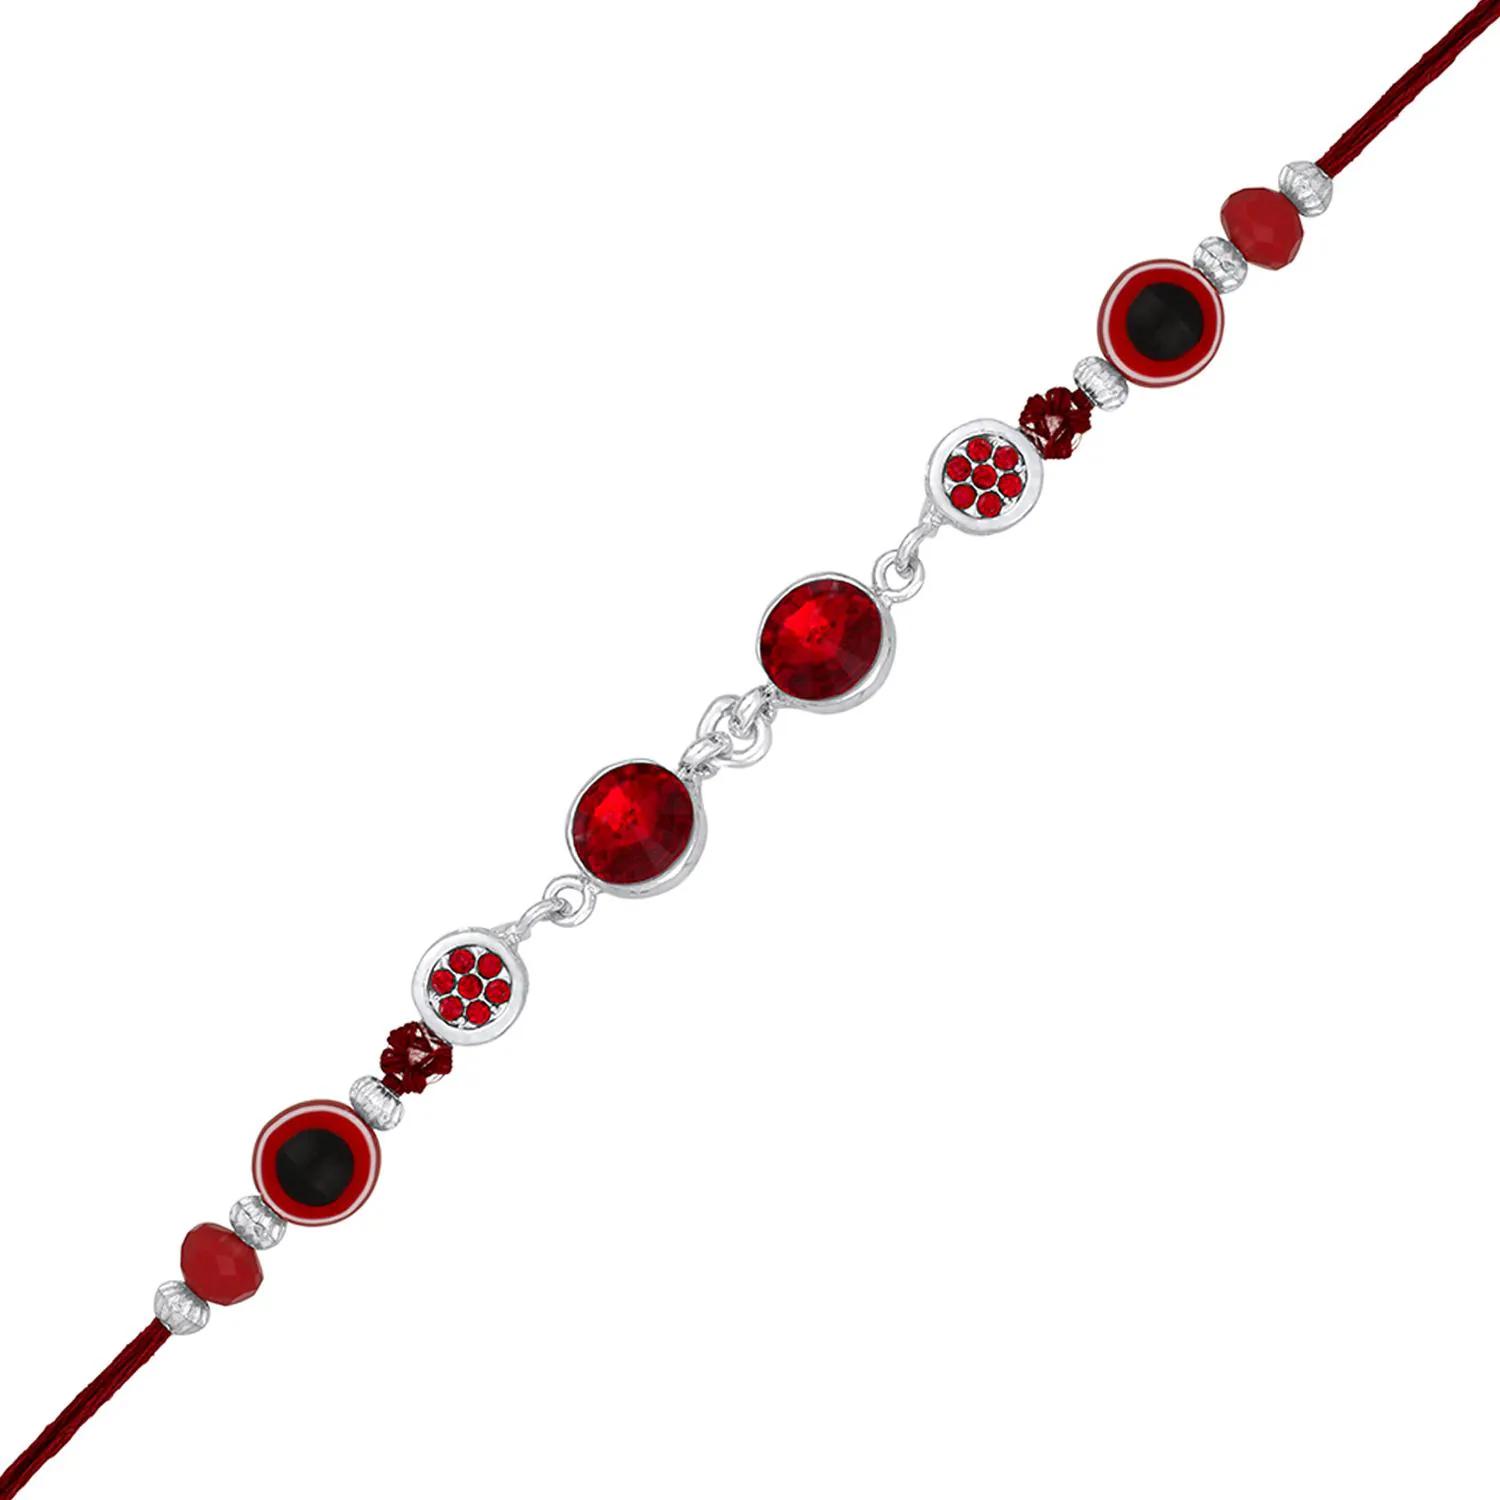
 Mahi Rhodium Plated Red Crystals Studded Evil Eye Rakhi for Bhaiya, Brother, Bhai, Bro (RA1100786RRed)
Type: Rakhis
Brand: Mahi
Price: Rs. 239
 Celebrate Raksha Bandhan with our exquisitely crafted Rakhi, designed to strengthen the bond between siblings. This traditional Rakhi features intricate beadwork and durable thread, ensuring it stands the test of time. Handmade with care, each Rakhi is a unique and meaningful gift for your brother. Each Rakhi carries heartfelt blessings and good wishes for your brother's well-being and success. Celebrates the bond of love and protection between siblings, a cherished tradition in Indian culture.
Features: The Rakhi is adorned with vibrant colors and attractive embellishments that add a touch of elegance to the celebration.,Content in Box : 1 Rakhi ; Cultural Significance: This beautiful Rakhi will acknowledge your love for Your Brother with the promise that your bond with him will grow stronger as time goes on.,Vibrant Colors: Adding bright and playful colors to the celebration will make it stand out and make it more enjoyable.,Celebrate the bond of love and protection with our exquisite Rakhis. Share the joy of Raksha Bandhan Festival with this beautiful Rakhi, a token of love, protection and blessings.,Adjustable Size and Easy to tie: Designed to fit wrists of all sizes. It is simple and easy to tie the Rakhi securely and effortlessly.
Included: 1 Rakhi